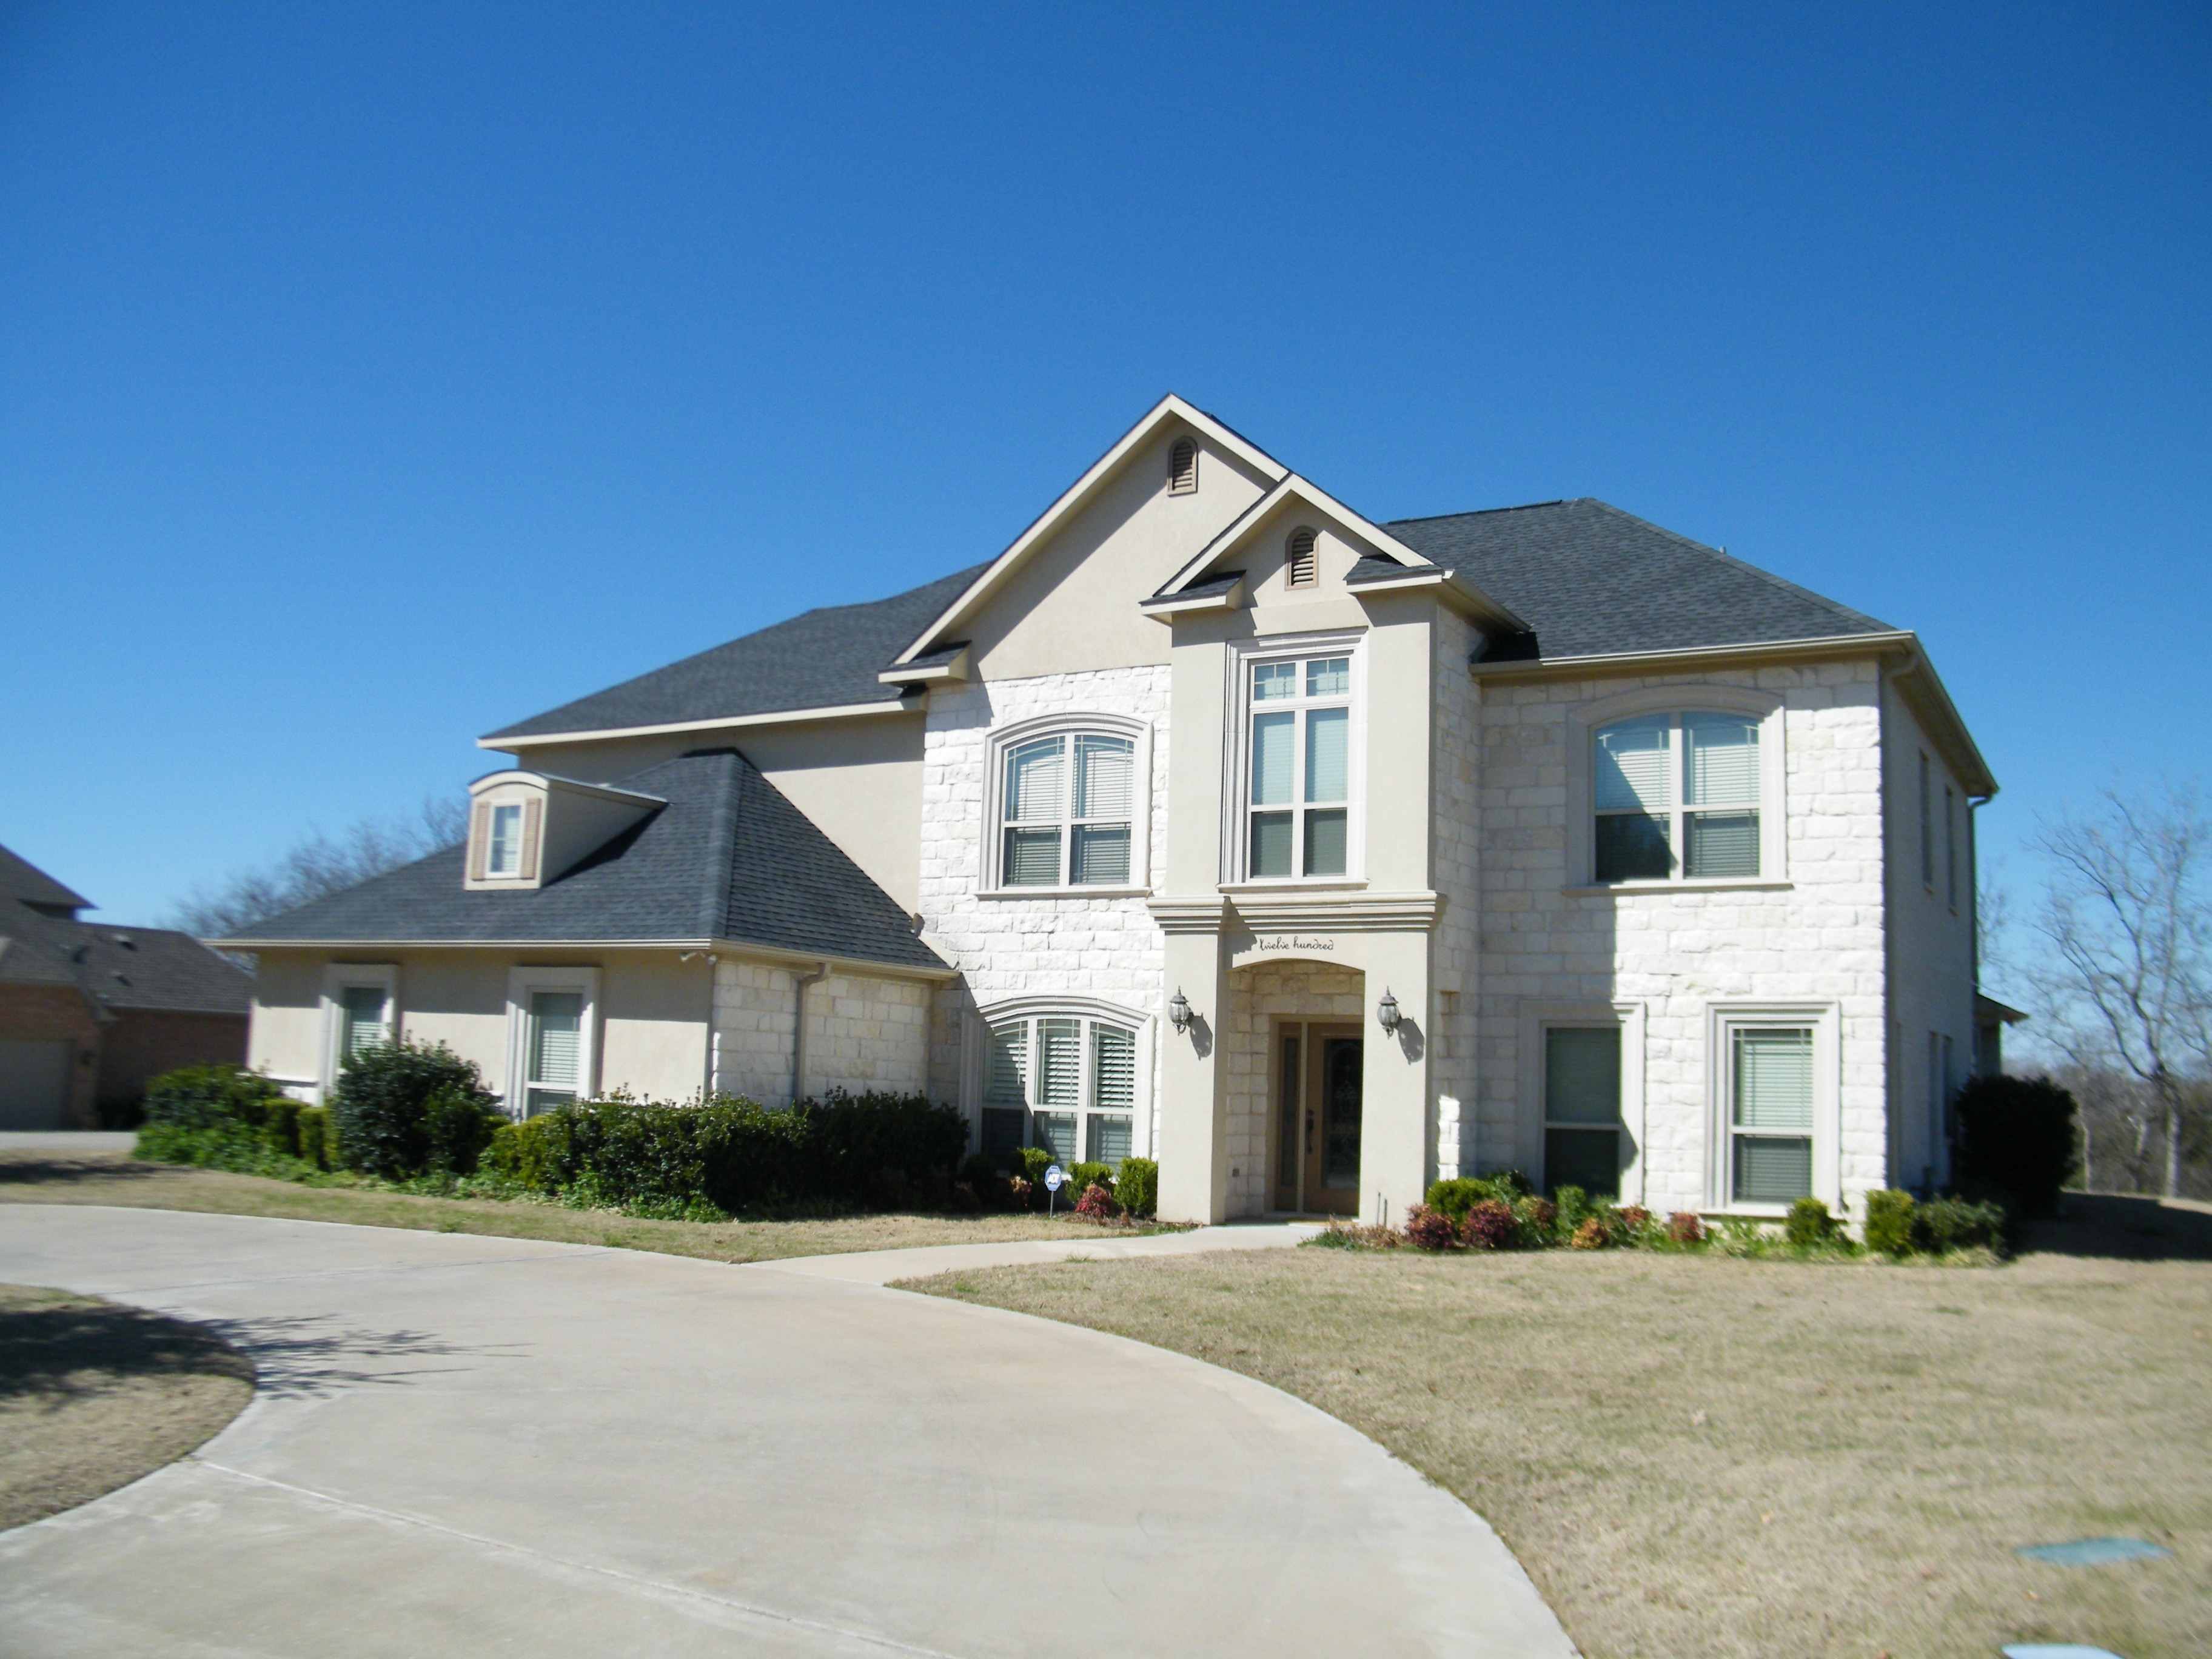
architecture, structure, villa, house, building, city, home, suburb, construction, cottage, suburban, facade, residence, property, exterior, residential, dwelling, housing, blue sky, farmhouse, suburbs, estate, siding, driveway, neighbourhood, real estate, architecture design, residential area, white brick home